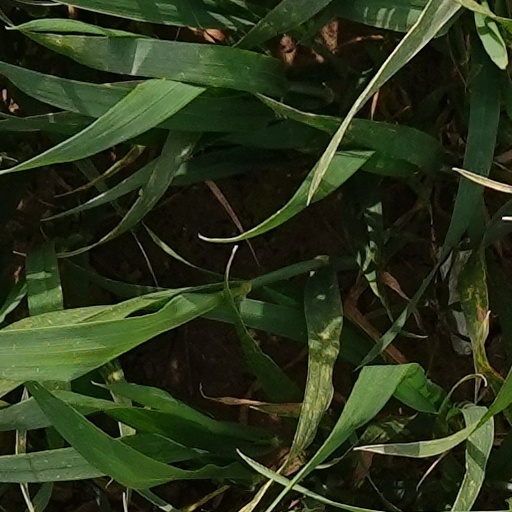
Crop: wheat